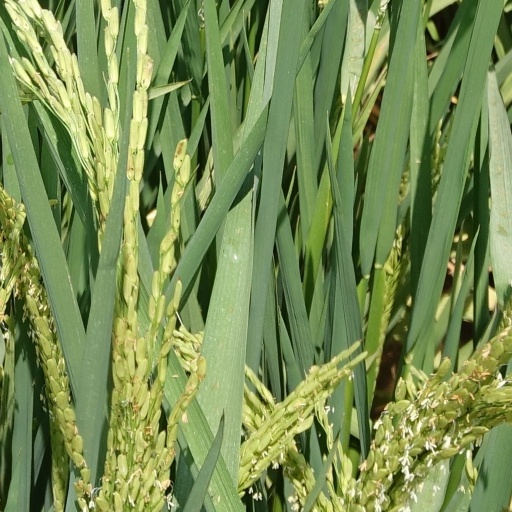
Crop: rice